State Electricity Commission of Victoria

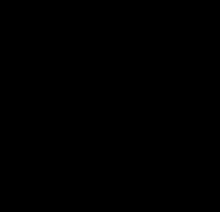
SECV shield as used from formation until the 1970s

When electricity generation first became practical, the main uses were lighting of public buildings, street lighting and later, electric trams. As a result, electricity generation and distribution tended to be carried out by municipalities, by private companies under franchise to the councils, or by joint private-public bodies.